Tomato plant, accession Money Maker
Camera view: tilt-top (135 deg); turntable rotation: 180 degrees
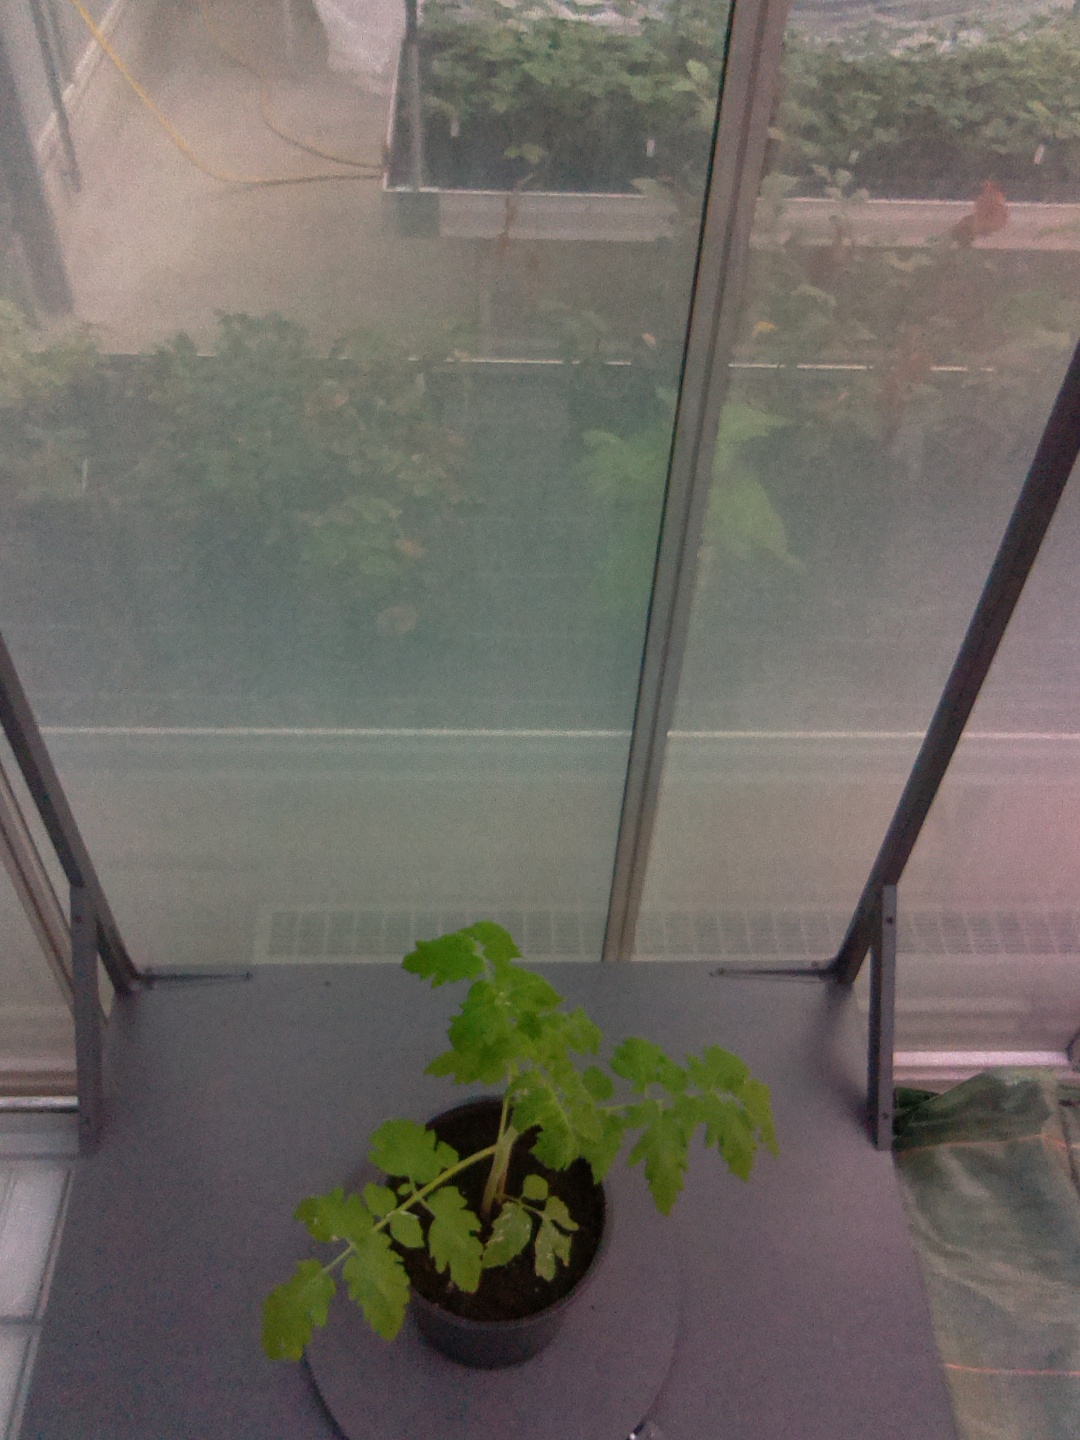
BBCH growth stage 13: 6 of true leaves visible